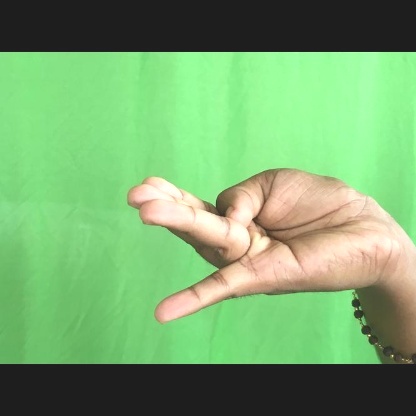
Mudra: Chaturam